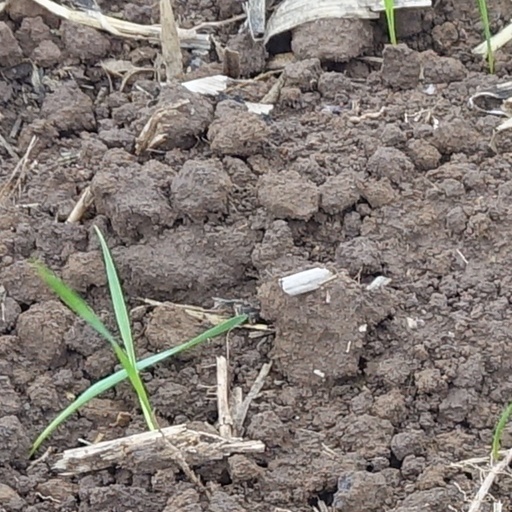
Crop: wheat